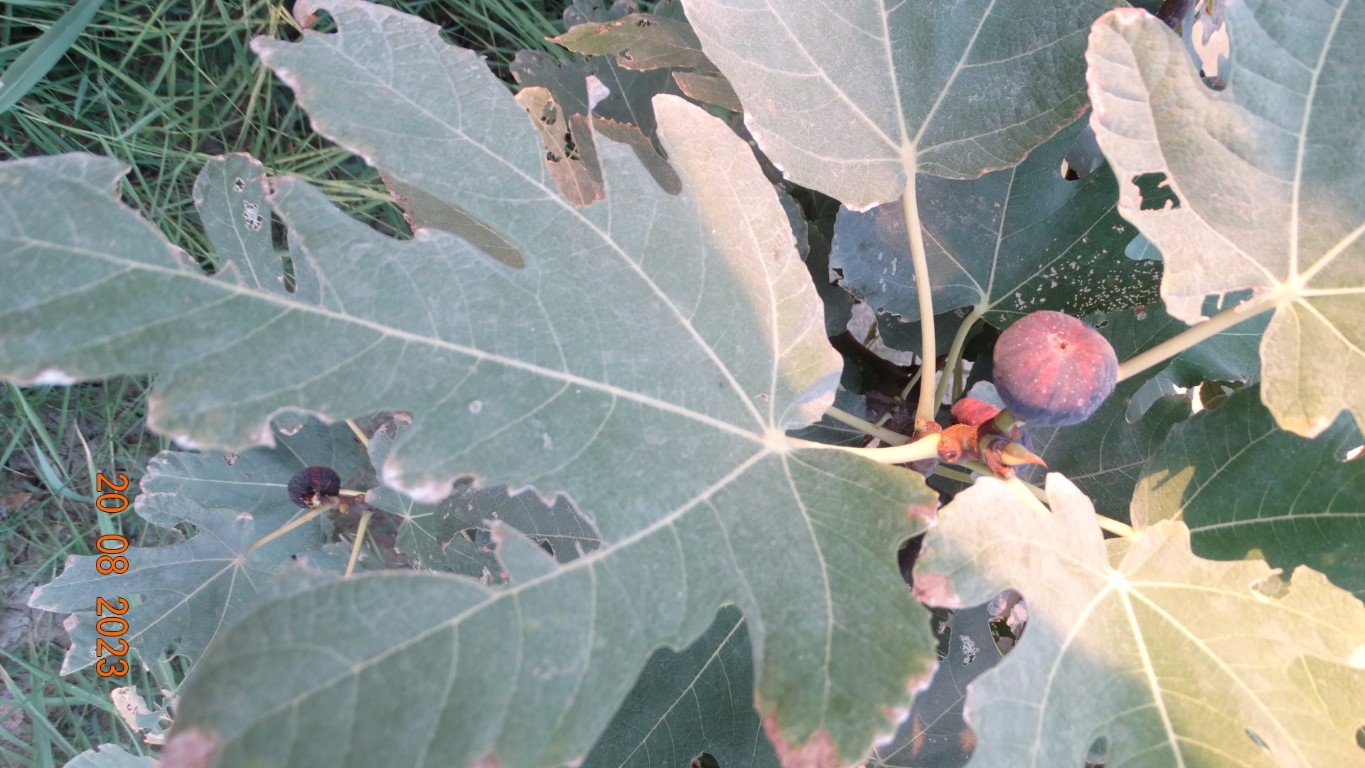
Label: infected